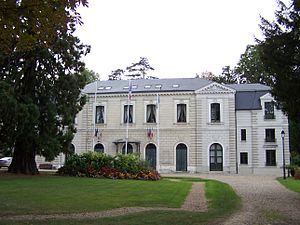
Louveciennes
Rådhuset i Louveciennes
Rådhuset i Louveciennes
Louveciennes er en lille fransk by i departementet Yvelines, tæt på Paris